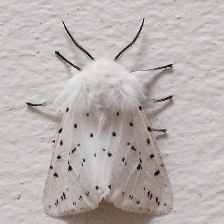
Species: BIRD CHERRY ERMINE MOTH